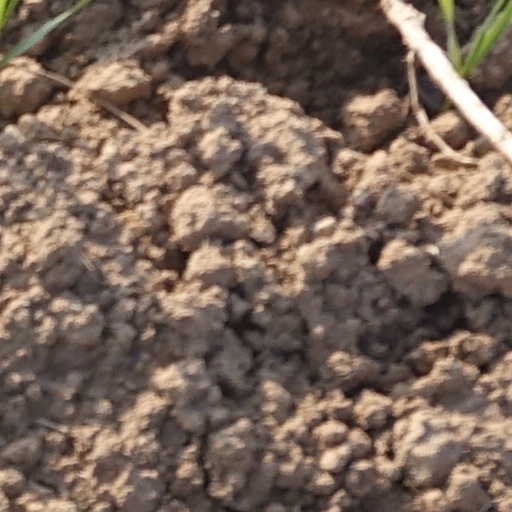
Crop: wheat